Potamotherium

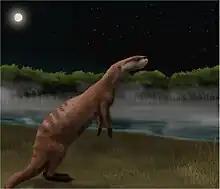
Restoration of "P. miocenicum"

The genus was first described in 1833. Carroll (1988) assigned it to the family Mustelidae as a member of the subfamily Oligobuninae. However, it was recently suggested that "Potamotherium" was not a mustelid at all, but rather a very basal pinniped. Berta et al. (2018) placed "Potamotherium" along with "Puijila" and "Semantor" in the family Semantoridae.